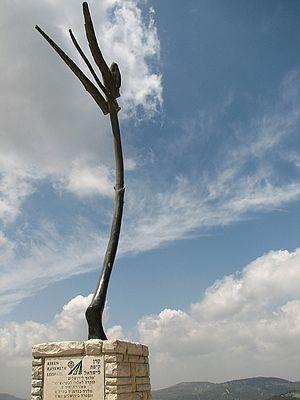
Else Lasker-Schüler est une poétesse et dessinatrice juive allemande. Elle est l'une des représentantes de l'avant-garde du modernisme et de l'expressionnisme.